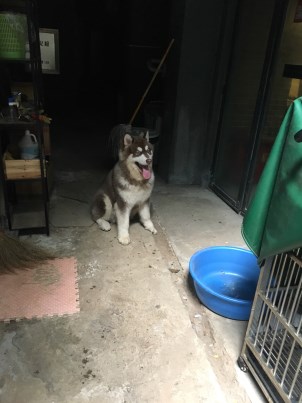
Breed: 1324-n000004-malamute